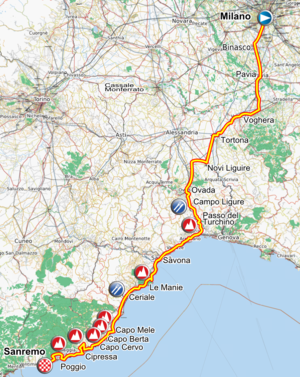
Parcours de Milano-Sanremo 2011
Le 102ᵉ Milan-San Remo a eu lieu le 19 mars 2011 sur un parcours de 298 kilomètres. Il s'agit de la 4ᵉ épreuve de l'UCI World Tour 2011. La victoire est revenue pour la première fois à un non-européen, l'Australien Matthew Goss. Il devance lors d'un sprint à huit, le Suisse Fabian Cancellara et le Belge Philippe Gilbert.
Milan-San Remo ou Milan-Sanremo, surnommée « la Primavera » ou « La Classicissima » est une course cycliste sur route italienne qui se déroule entre Milan et Sanremo, près de la frontière française, en Italie nord-occidentale. Avec une distance totale de 298 km, elle est la plus longue course professionnelle d'un jour dans le cyclisme moderne. Elle est la première grande classique de la saison, ayant traditionnellement lieu le troisième samedi de mars. La première édition a lieu en 1907.
La 103ᵉ édition de Milan-San Remo a eu lieu le 17 mars 2012. Il s'agit de la 4ᵉ épreuve de l'UCI World Tour 2012.